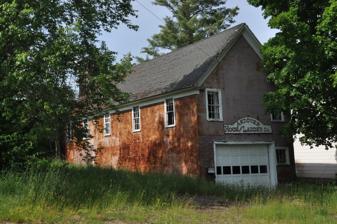
Building: Andover Hook and Ladder Company Building
Country: United States of America
Year built: 1904
United States historic place Andover Hook and Ladder Company Building U.S. National Register of Historic Places Show map of Maine Show map of the United States Location 39 Elm Street, Andover, Maine Coordinates 44°38′10″N 70°44′59″W / 44.63611°N 70.74972°W / 44.63611; -70.74972 Area less than one acre Built 1904 Architectural style Late Victorian NRHP reference No. 00001631 Added to NRHP January 11, 2001 The Andover Hook and Ladder Company Building is a historic fire station at 39 Elm Street in Andover , Maine .  It is a long and narrow two-story wood-frame structure.  Its front (southern) elevation has a large opening on the first floor closed by a modern garage door on the ground floor, with a small rectangular window to the right.  Above this are two widely spaced sash windows.  The side elevations each have five sash windows on the second floor; the east side also a single sash window on the first floor.  The rear elevation has two sash windows flanking a hose tower that rises above the main, gabled roof.   The building is clad in brick-patterned metal (tin) siding which appears to be original. The ground floor of the interior is an open space whose walls are finished in fiberboard which is not original to the building's construction.  The upper level is divided into three rooms, with a stairwell at the rear, rising through a portion of the hose tower.  A stairway used to be located behind the front room, but only the partition and opening remain.  These spaces retain original tongue-and-groove sheathing on the walls and ceiling. The Andover Hook and Ladder Company was founded in 1890 to provide fire protection services for the small town.  In 1904 an existing building, only a portion of the present one, was moved to this site, and the larger portion (approximately two-thirds) of this building was constructed.  It was actively used as a fire station until 1987, and is now used for storage by the local historical society, and occasionally for community-related meetings.  It is one of a relatively small number of rural fire stations to survive from the period in the state. The building was listed on the National Register of Historic Places on January 11, 2001. See also National Register of Historic Places listings in Oxford County, Maine References